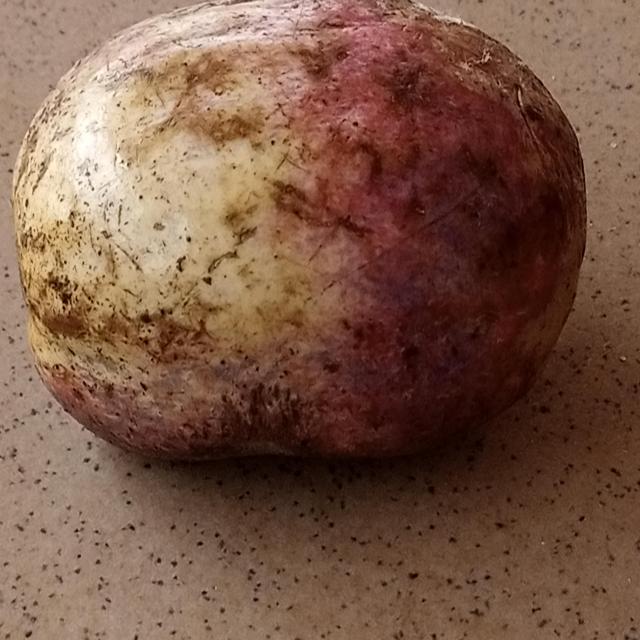
Plum grade: unripe